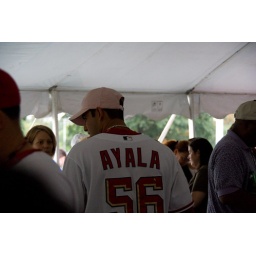
Luis Ayala in a pink hat